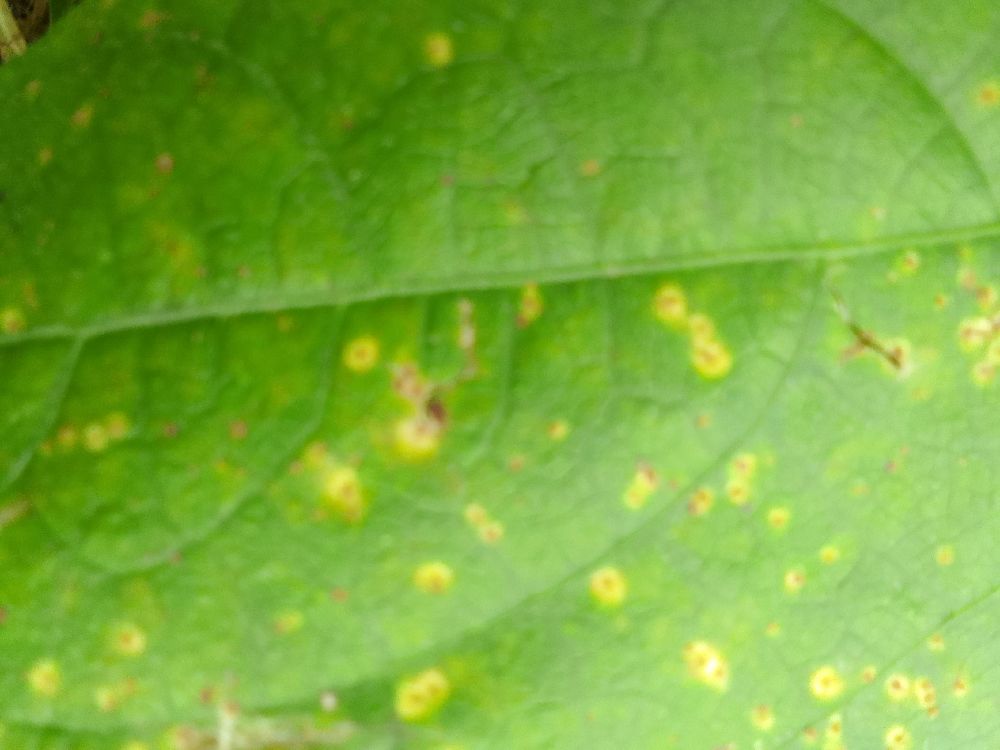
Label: rust